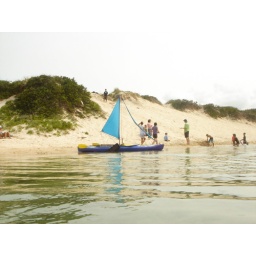
A cute sail boatkayak in the water.